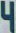
Number: 4